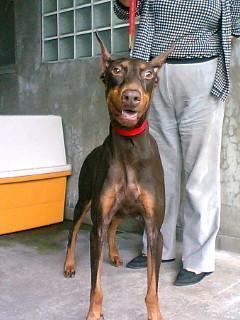
Doberman